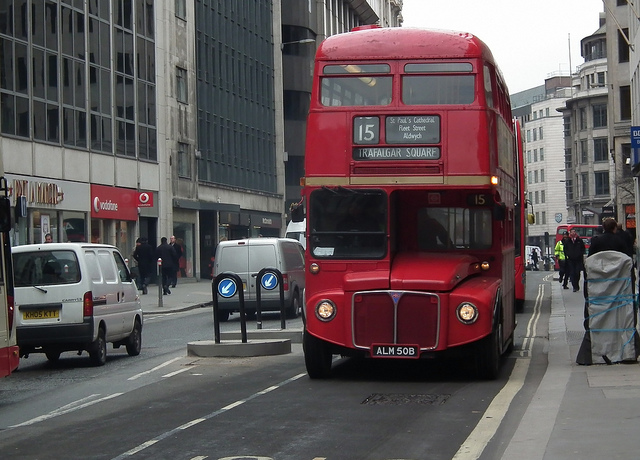
A bus is driving on the wrong side of the road.

A red double decker bus on a busy city street

A red double decker bus driving down a street.

A double deck tour bus traveling down a street.

A red double decker bus driving in the road.